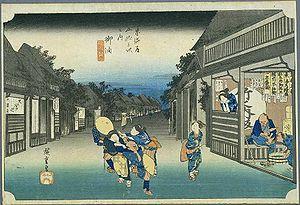
Goyu-shuku était la trente-cinquième des cinquante-trois stations du Tōkaidō. Elle se trouve située à Goyu-chō dans la ville de Toyokawa, Préfecture d'Aichi au Japon. Une colonnade de pins, l'un des rares témoignages qui restent de la shukuba, la station-relais de l'époque Edo, constitue une scène bien connue des touristes. Goyu-shuku se trouvait à environ 10,4 km de Yoshida-juku, la station qui la précède.
Les Cinquante-trois Stations du Tōkaidō, dans l'édition Hōeidō présentée ici, sont une série d'estampes japonaises créées par Hiroshige après son premier voyage empruntant la route du Tōkaidō en 1832. Cette route, reliant la capitale du shogun, Edo, à la capitale impériale, Kyoto, est l'axe principal du Japon de l'époque. C'est également la plus importante des « Cinq Routes », les cinq artères majeures du Japon, créées ou développées pendant l'ère Edo pour améliorer le contrôle du pouvoir central sur l'ensemble du pays.